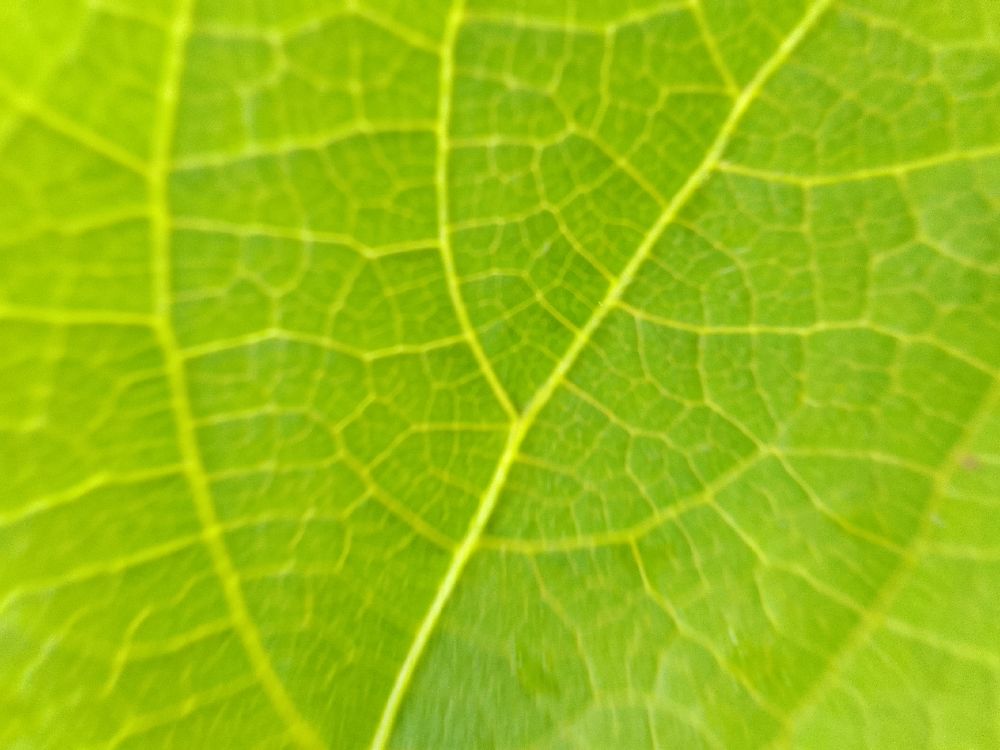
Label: healthy